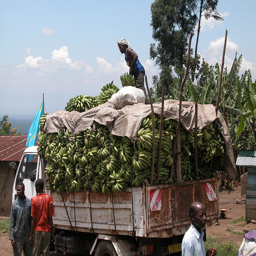
A deliver truck filled with piles of unripened bananas.
A man loads bananas high on top of a banana truck.
A truck carries a full load of bananas ready to be shipped.
Man standing on the back of a truck loaded with green bananas,
A man on top of a truck filled with bananas